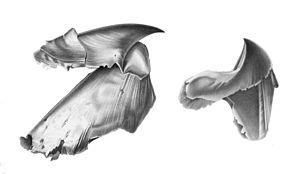
En anatomie, le rostrum, appelé aussi rostre, désigne un appendice de forme allongée de certains animaux vertébrés et invertébrés.
Le bec chitineux des céphalopodes, appelé aussi rostrum ou rostre, est une pièce anatomique à l'extrémité de l'orifice buccal des céphalopodes. Formé de deux mandibules, ce bec ressemble à ceux des Psittaciformes, mais la partie inférieure chevauche la partie supérieure. Extrêmement dur à son extrémité tranchante, il est difficile à rayer et couper et il a aussi la curiosité d'être élastique